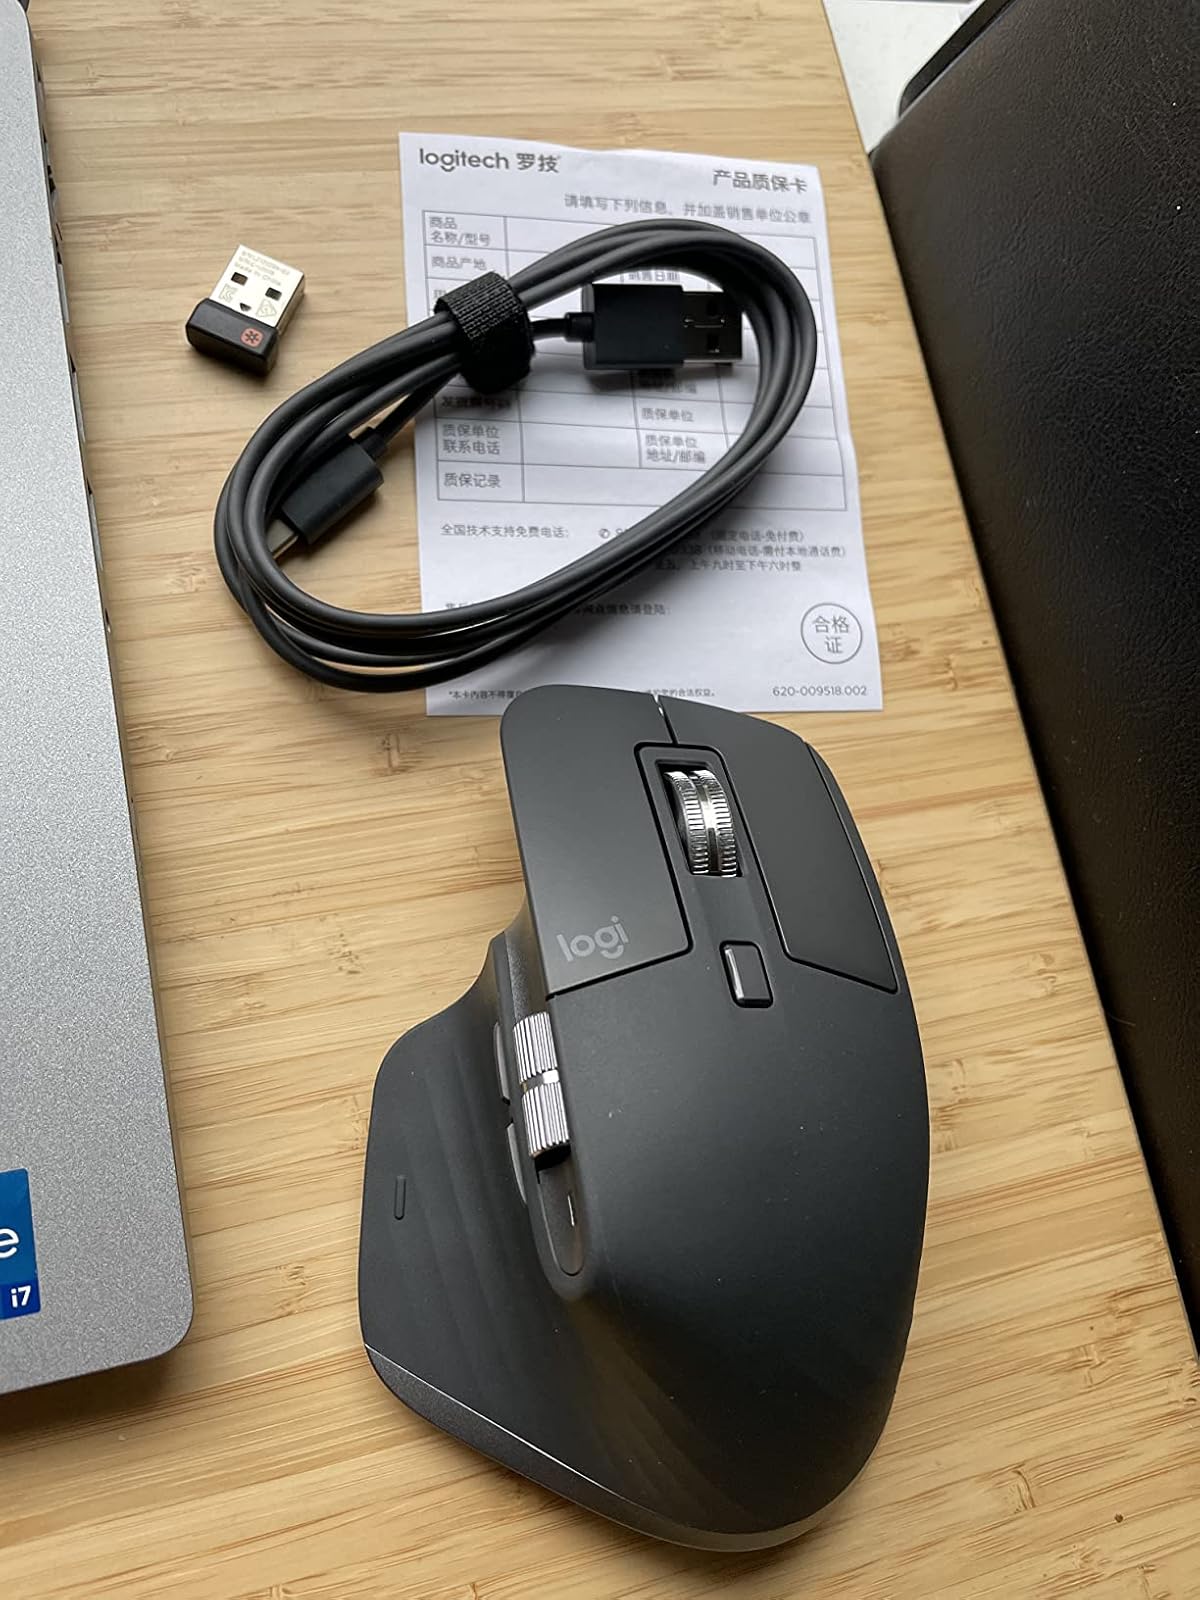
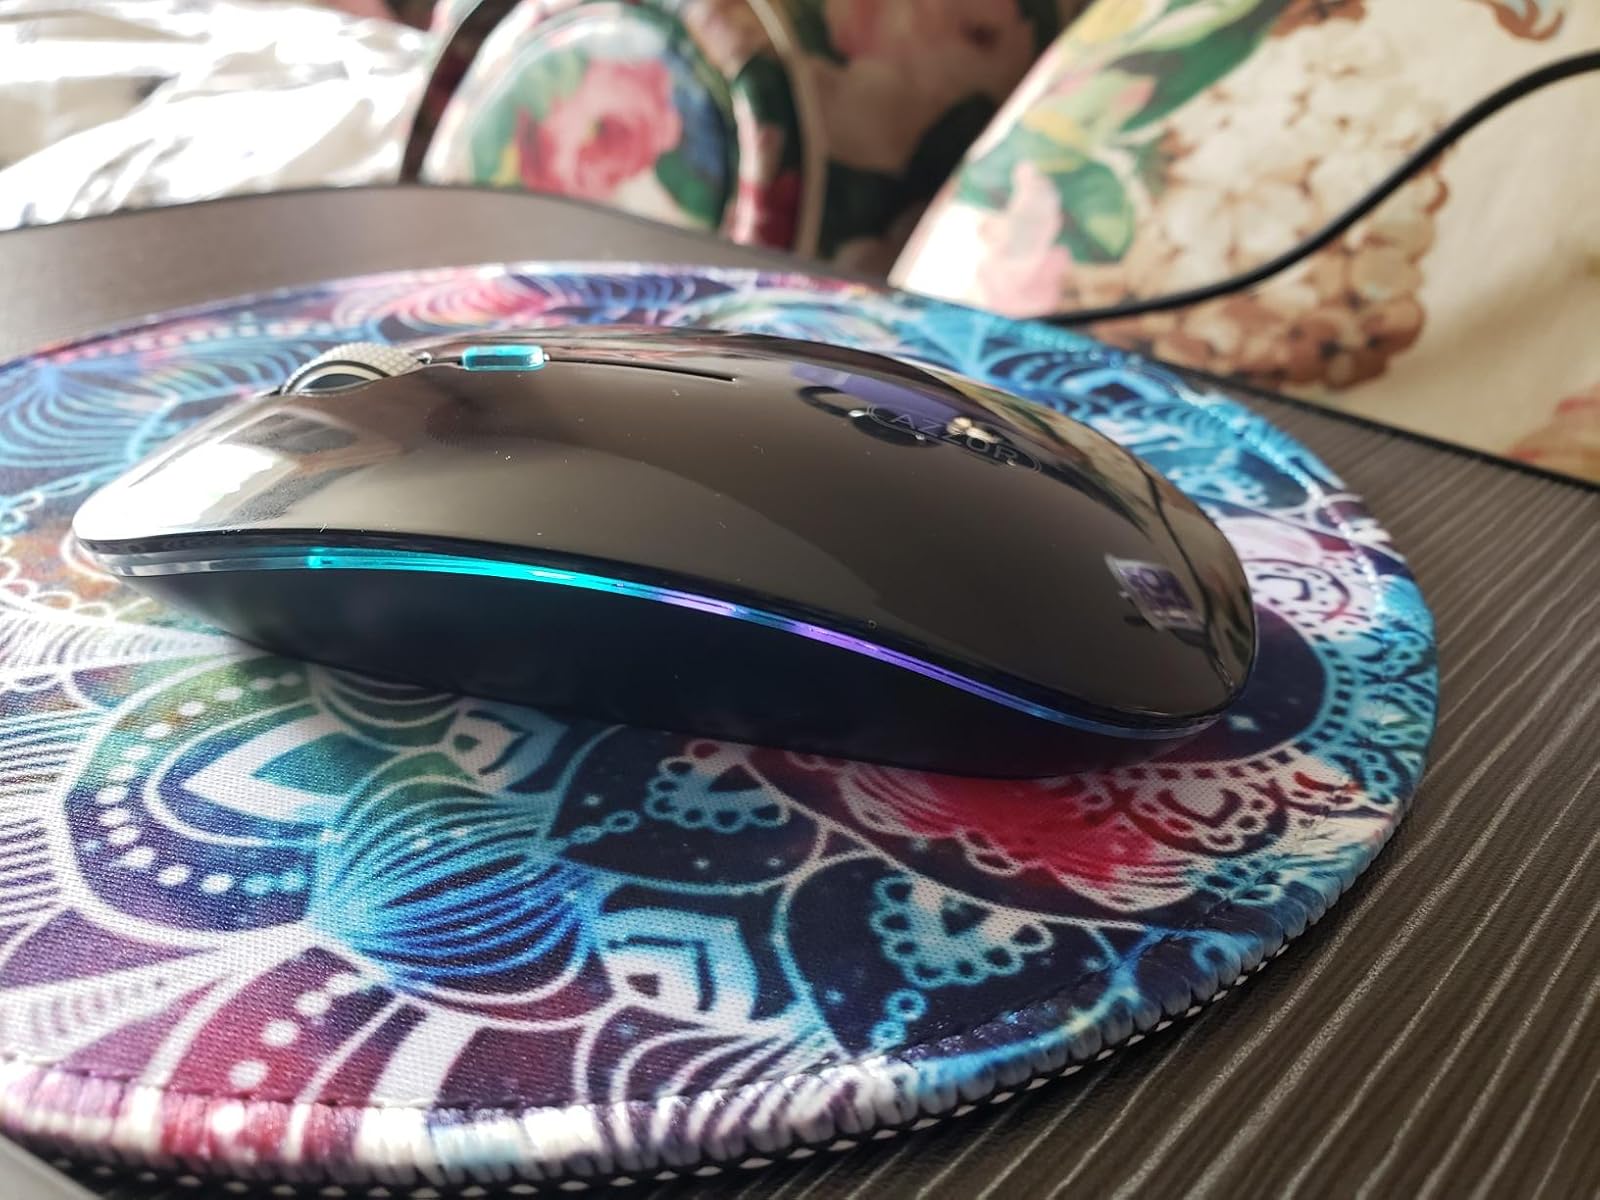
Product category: mouse
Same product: no